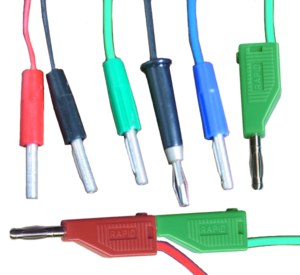
Une fiche banane est un organe de connexion électrique rapide.